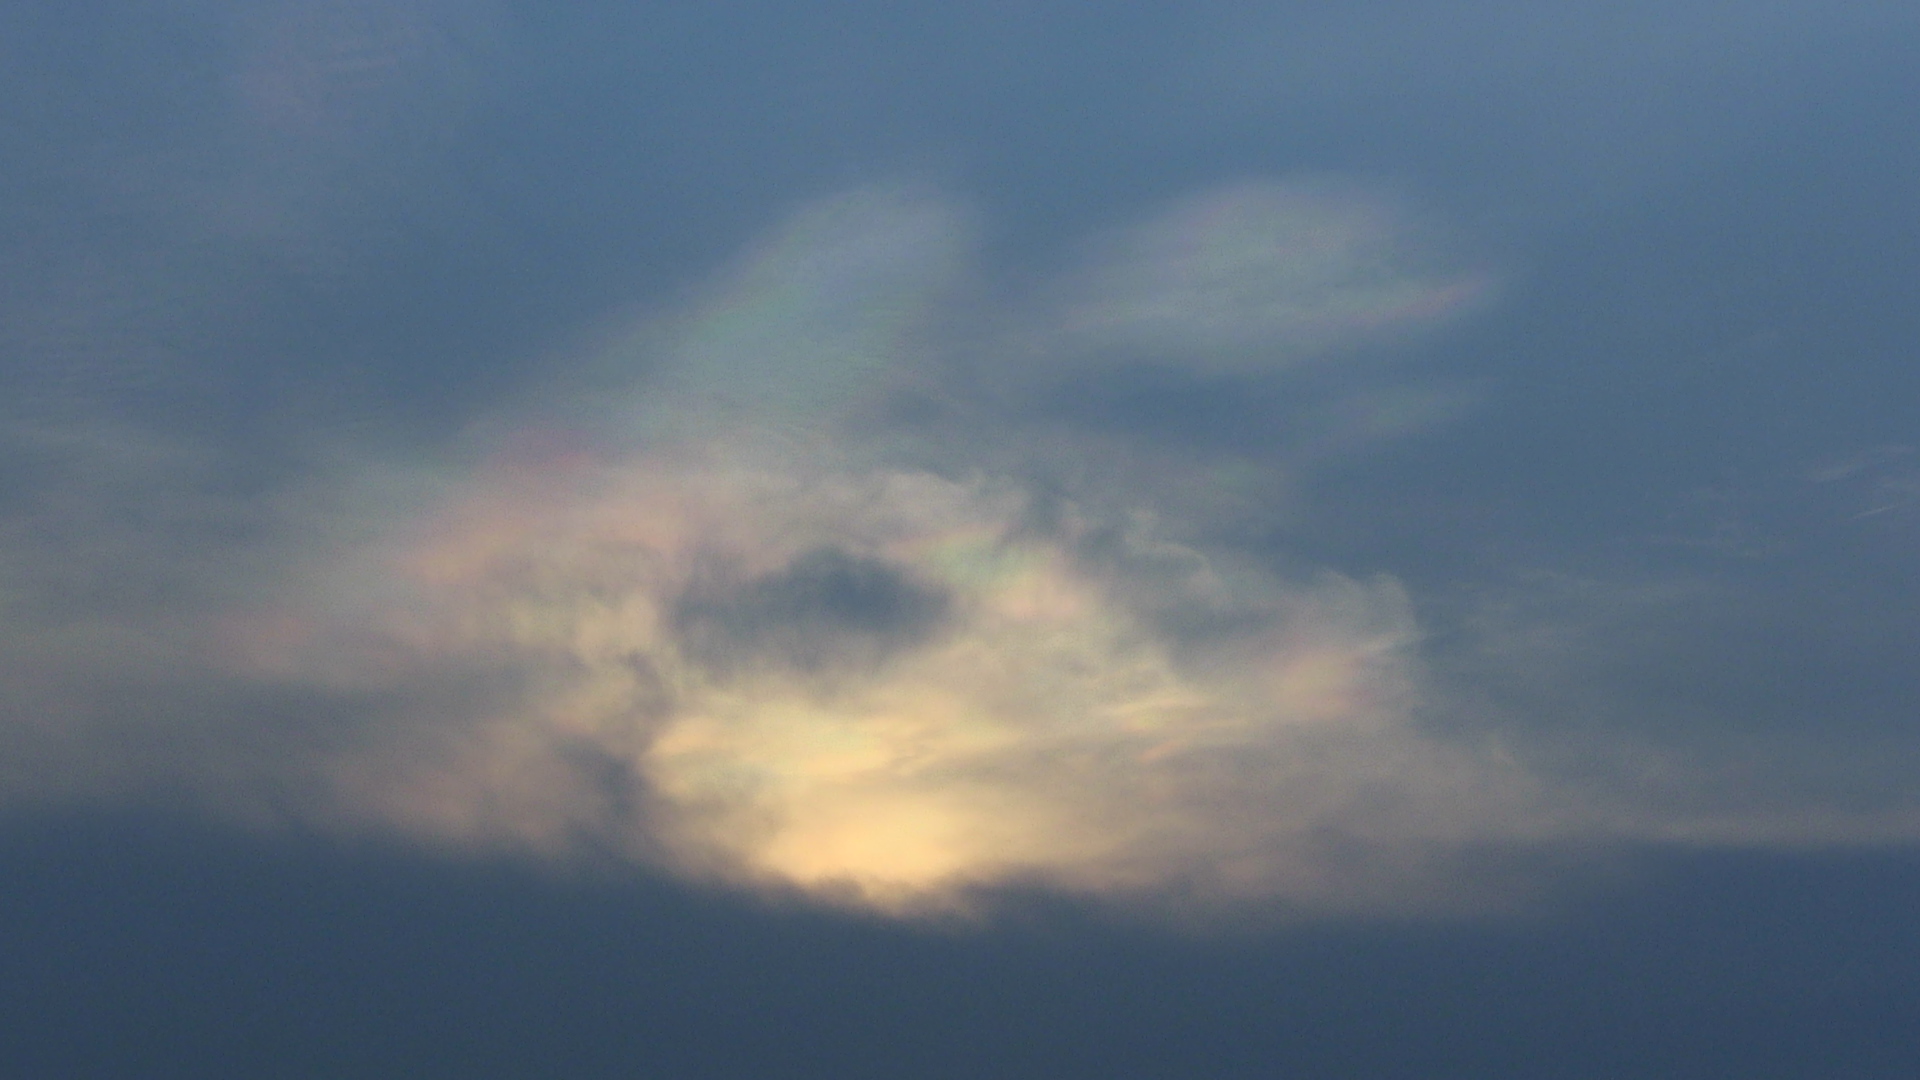
rainbow cloud, cloud, sky, evening, rainbow, atmosphere, tree, cumulus, dusk, landscape, horizon, afterglow, meteorological phenomenon, electric blue, ocean, darkness, science